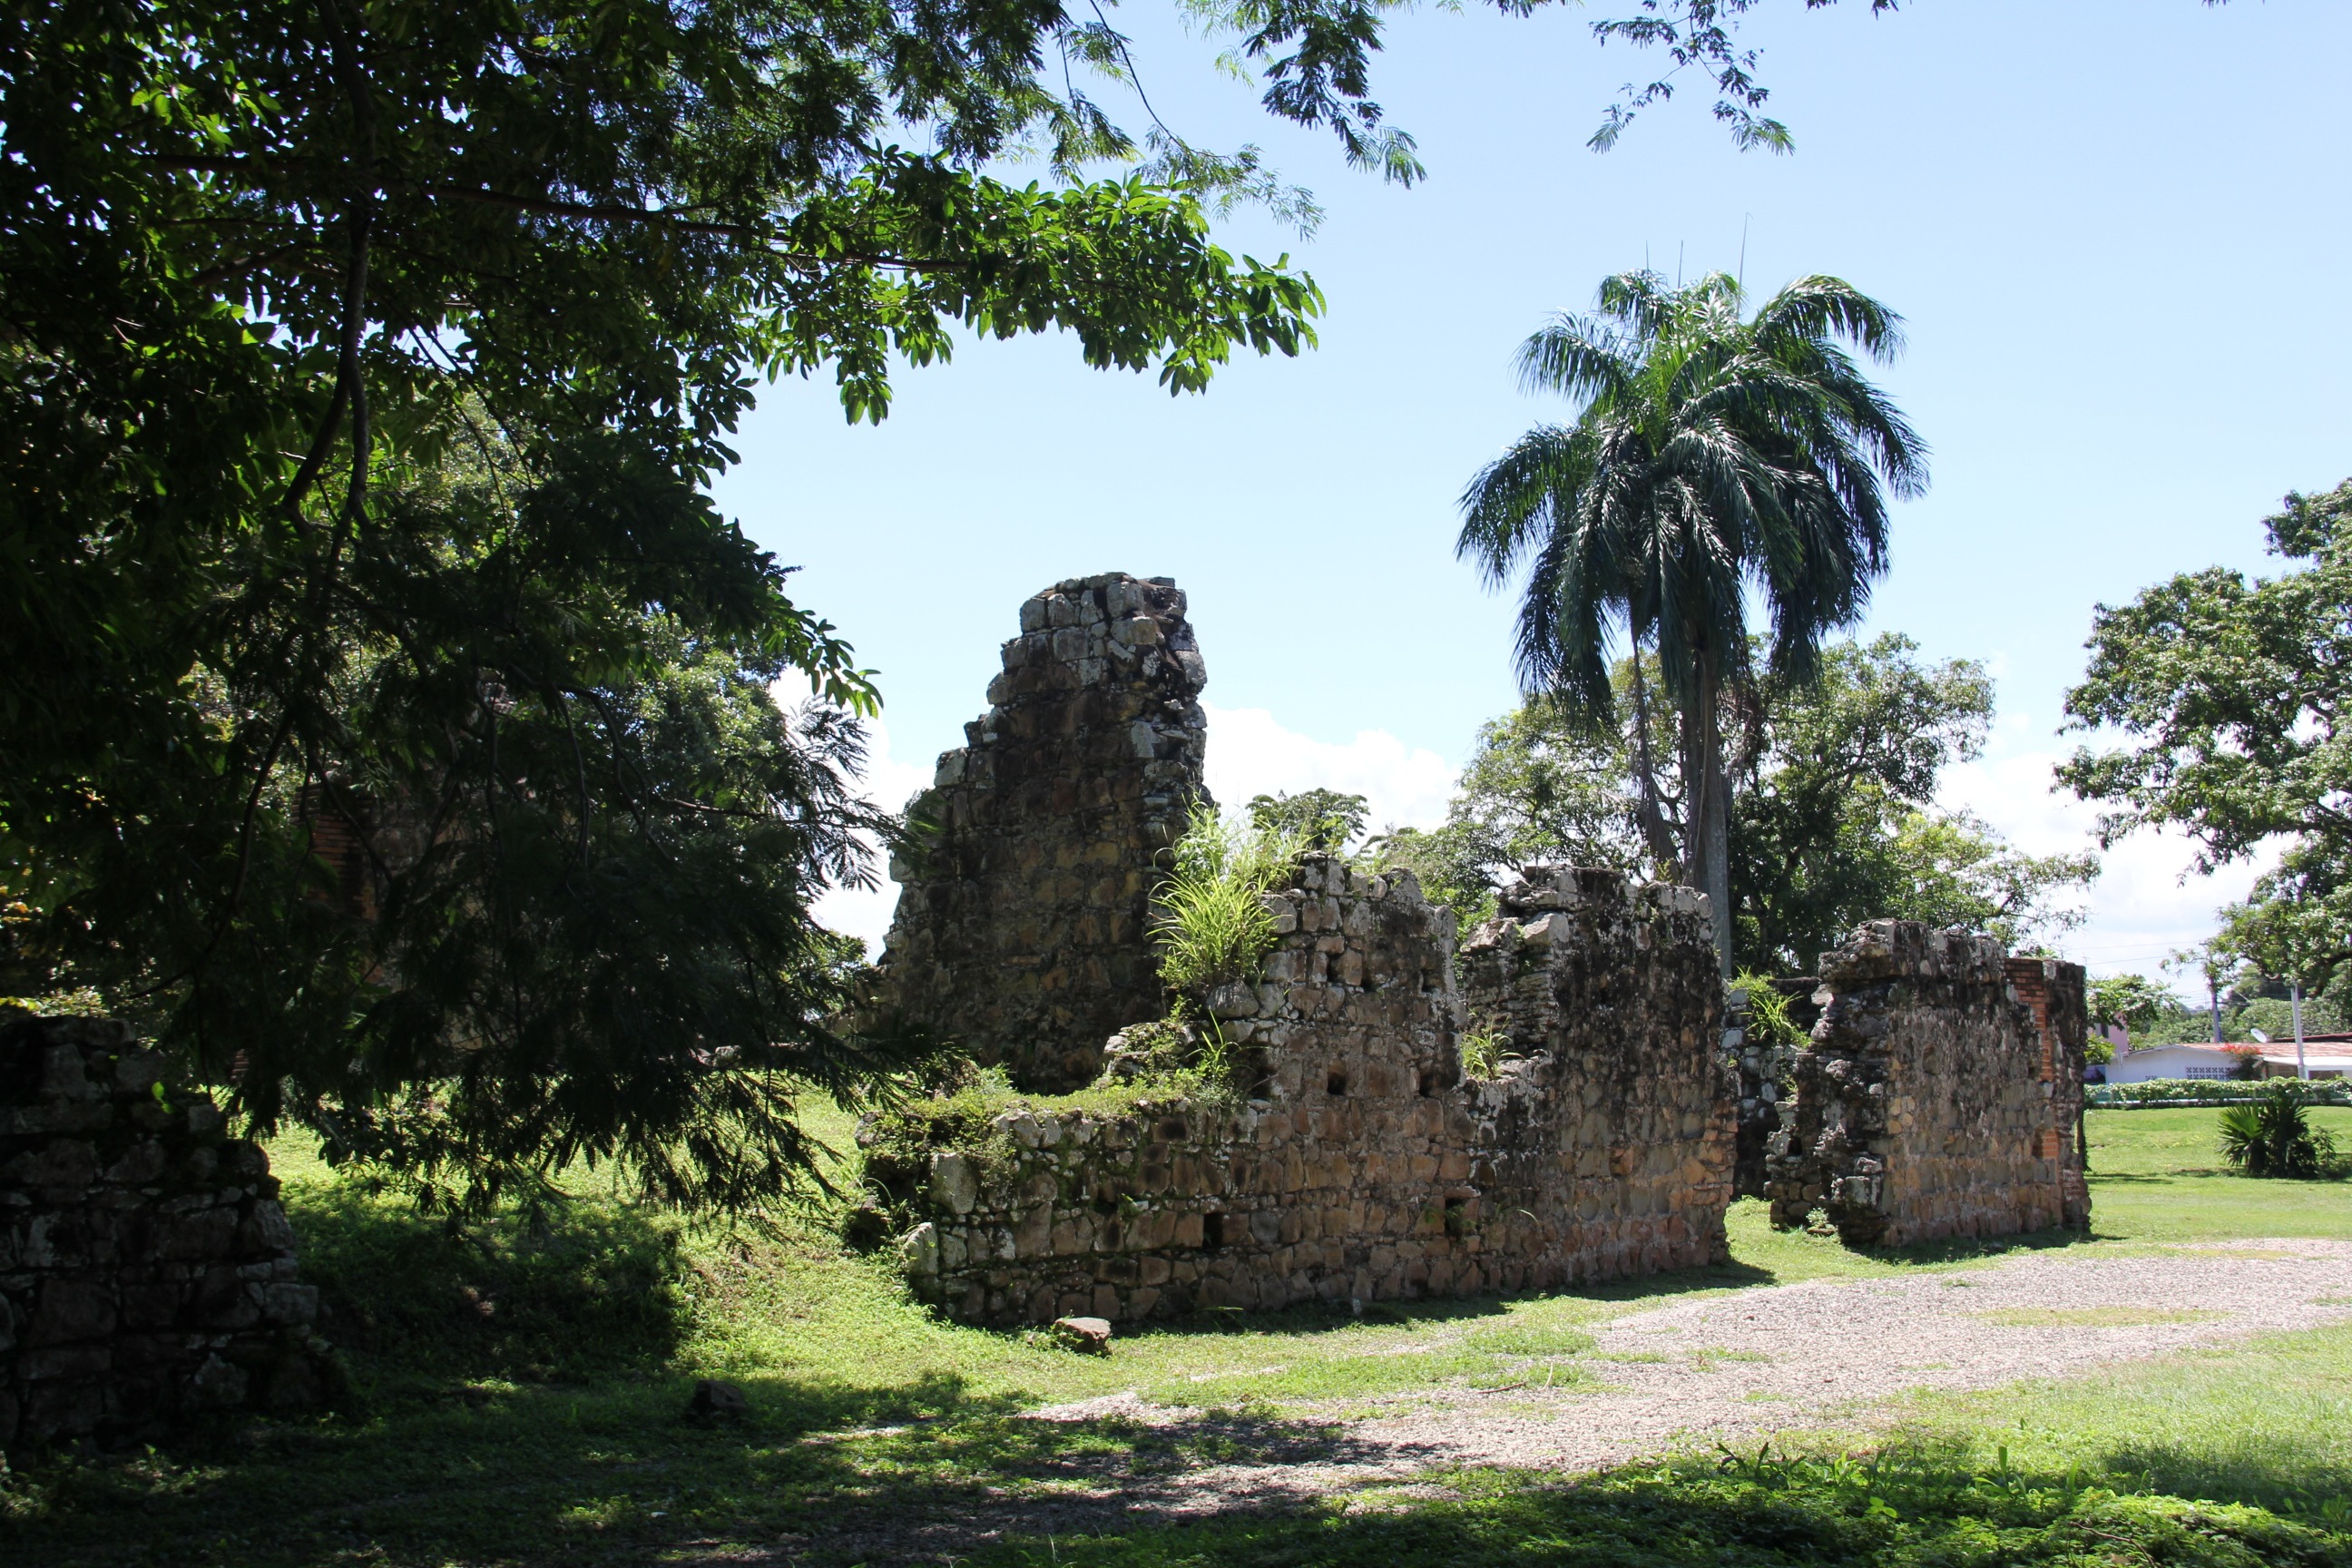
tree, jungle, botany, garden, ruins, plantation, botanical garden, estate, ecosystem, panama, biome, old architecture, woody plant, arecales